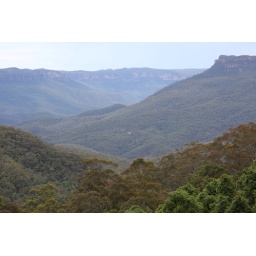
A parrot-like bird (the white speck in the center) flying over the Jamison Valley